PRIM (watches)

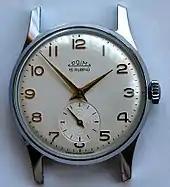
Prim caliber 50, with the older logotype created in 1956

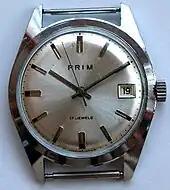
Prim caliber 66, with the newer logotype (since 1969)

PRIM is a Czech trademark for a range of watches. The brand is now being used by the two Czech watches manufacturers (Elton hodinářská and MPM-Quality), which is subject to the long-standing lawsuits.